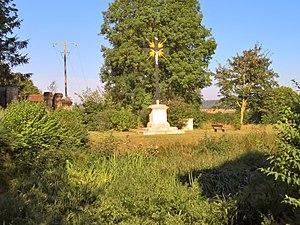
Tilloy-lès-Conty - La mare de la place de l'église et le calvaire
Tilloy-lès-Conty est une ancienne commune française située dans le département de la Somme, en région Hauts-de-France.